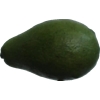
Label: green_avocado